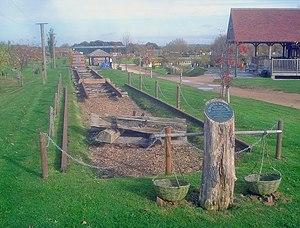
La ligne Pekanbaru-Muaro est une ligne de chemin de fer de 220 kilomètres de longueur entre Pekanbaru et Muaro, construit par l'Empire du Japon pendant la Seconde Guerre mondiale pour renforcer l'infrastructure militaire et logistique pour le transport de charbon et de troupes lors de son occupation Indes néerlandaises.